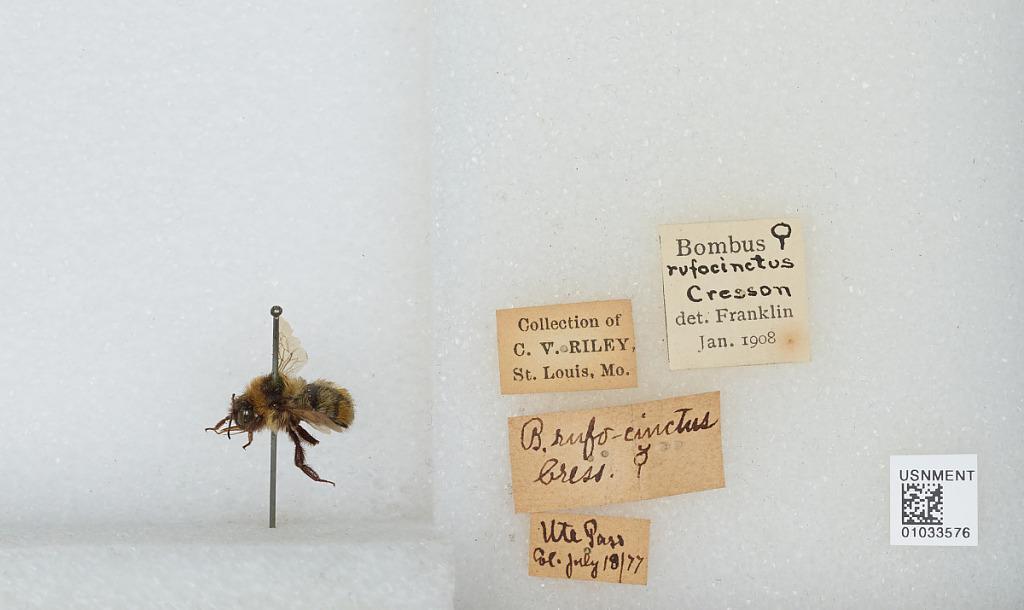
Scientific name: Bombus (Cullumanobombus) rufocinctus Cresson
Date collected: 1877-7-18
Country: United States
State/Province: Colorado
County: Teller
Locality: Ute Pass
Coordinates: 38.9417, -105.157
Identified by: Franklin